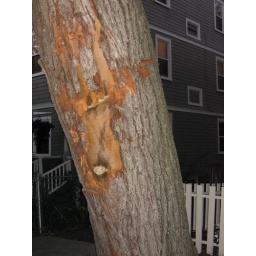
Some delivery truck came too close to this maple, which leans out over the street